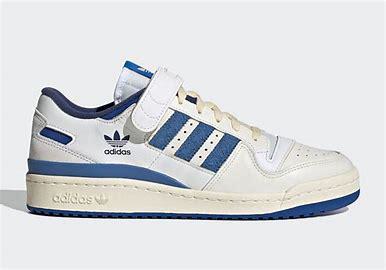
Brand: adidas
Model: originals Adidas Originals Forum